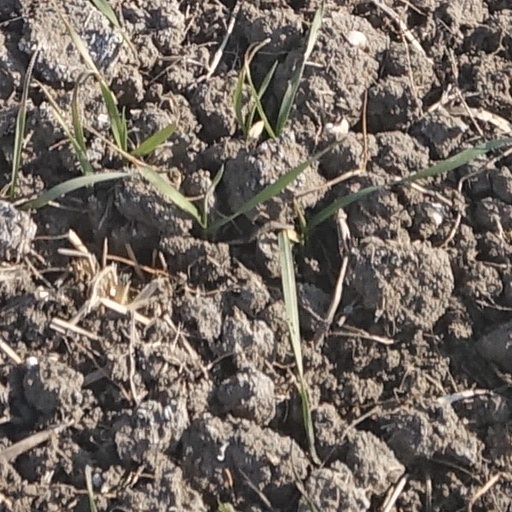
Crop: wheat